Vega (grape)

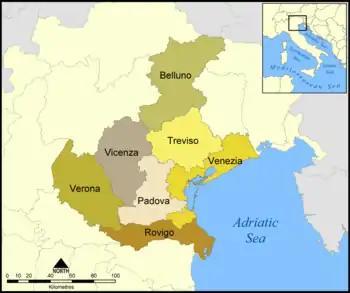
The Veneto region where Vega was developed.

As Vega was created and first propagated in the Veneto region, most of the of the vine reported in the official 2000 Italian agriculture census are found in this region of northeast Italy.